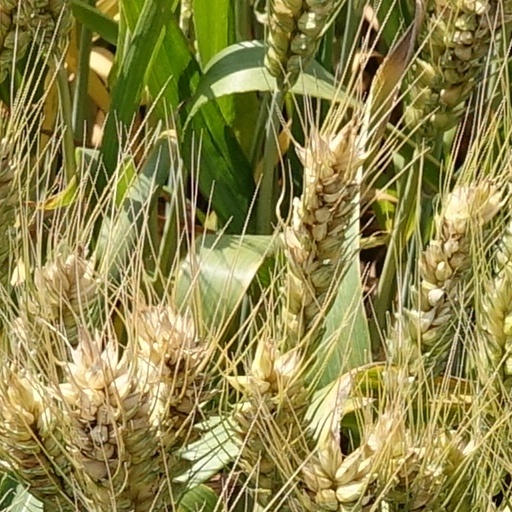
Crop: wheat